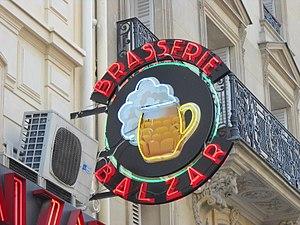
Enseigne - logo ( du Balzar).
Le Balzar est une brasserie située dans le Quartier latin au 49, rue des Écoles, dans le 5ᵉ arrondissement de Paris. Elle a été créée aux alentours des années 1890-1895 par Amédée Balzar.